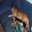
Label: otter